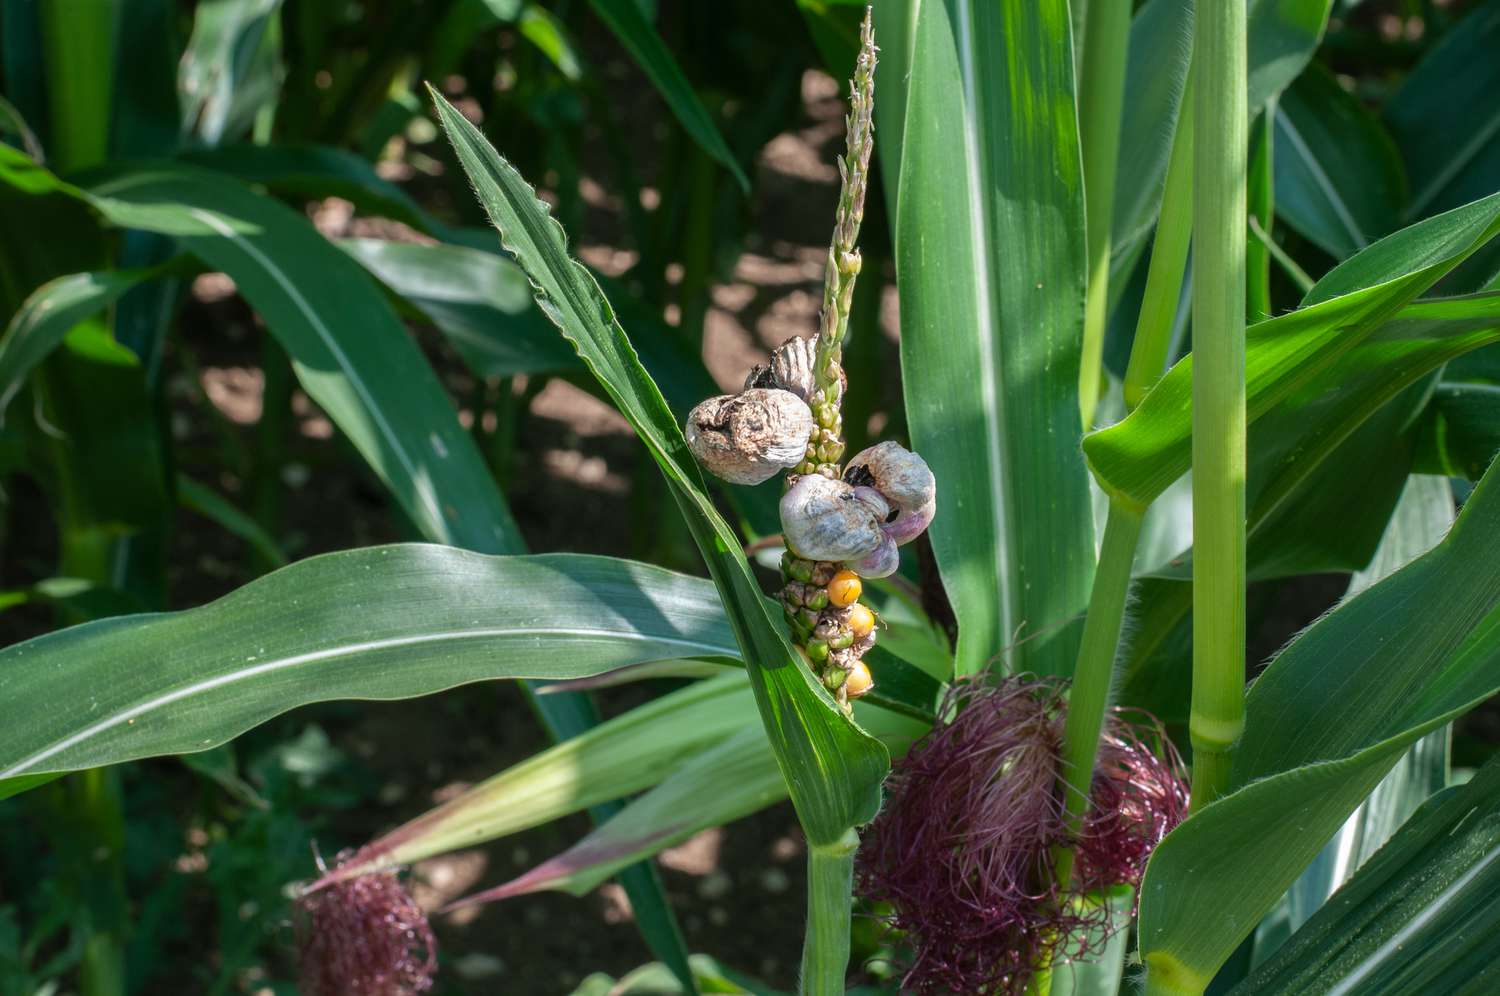
Plant: Corn
Disease: corn smut